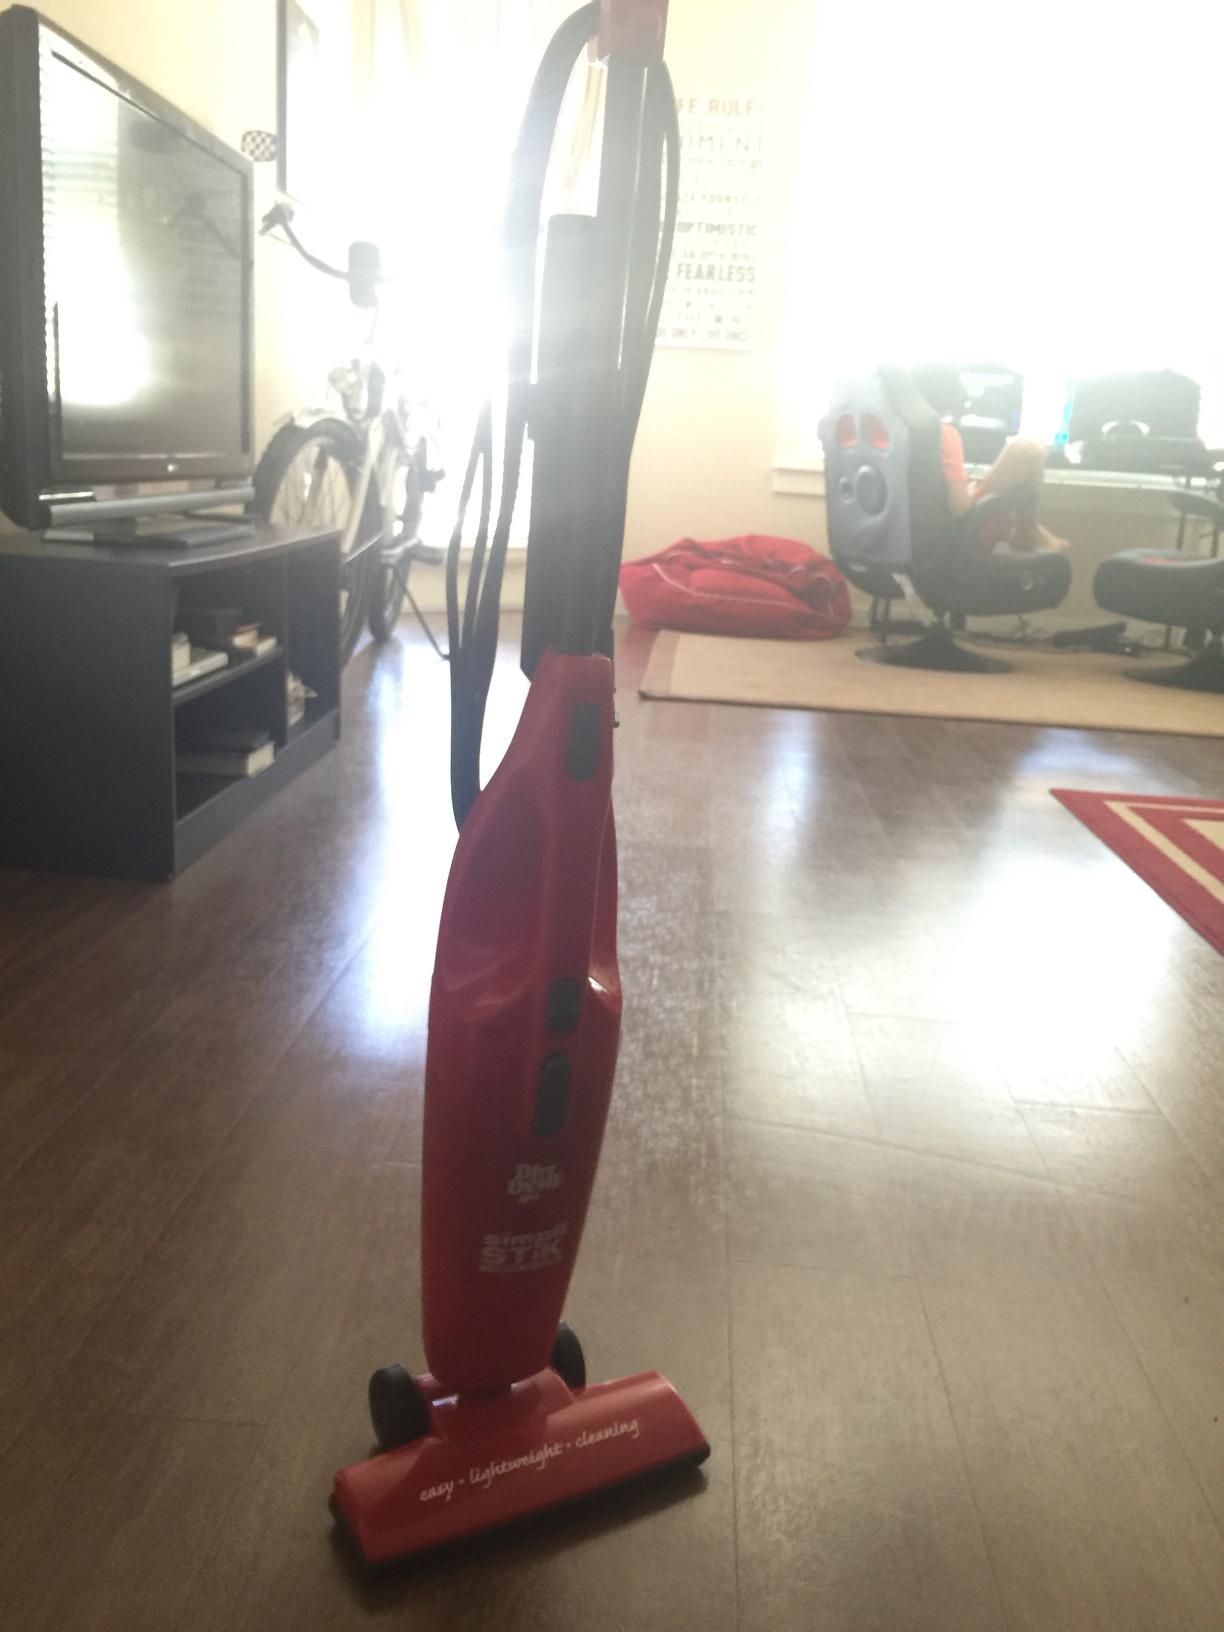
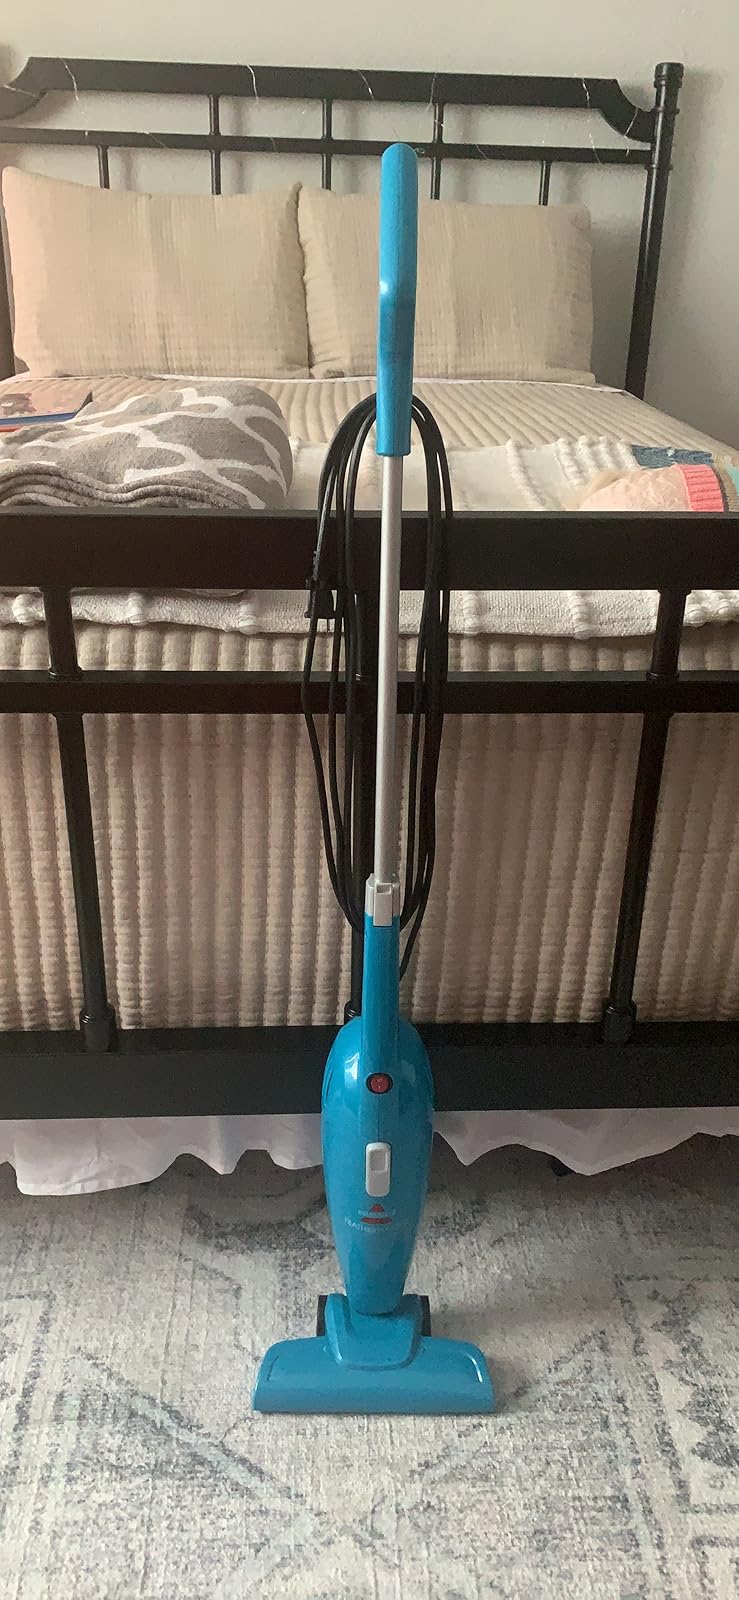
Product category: items_vacuum
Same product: no